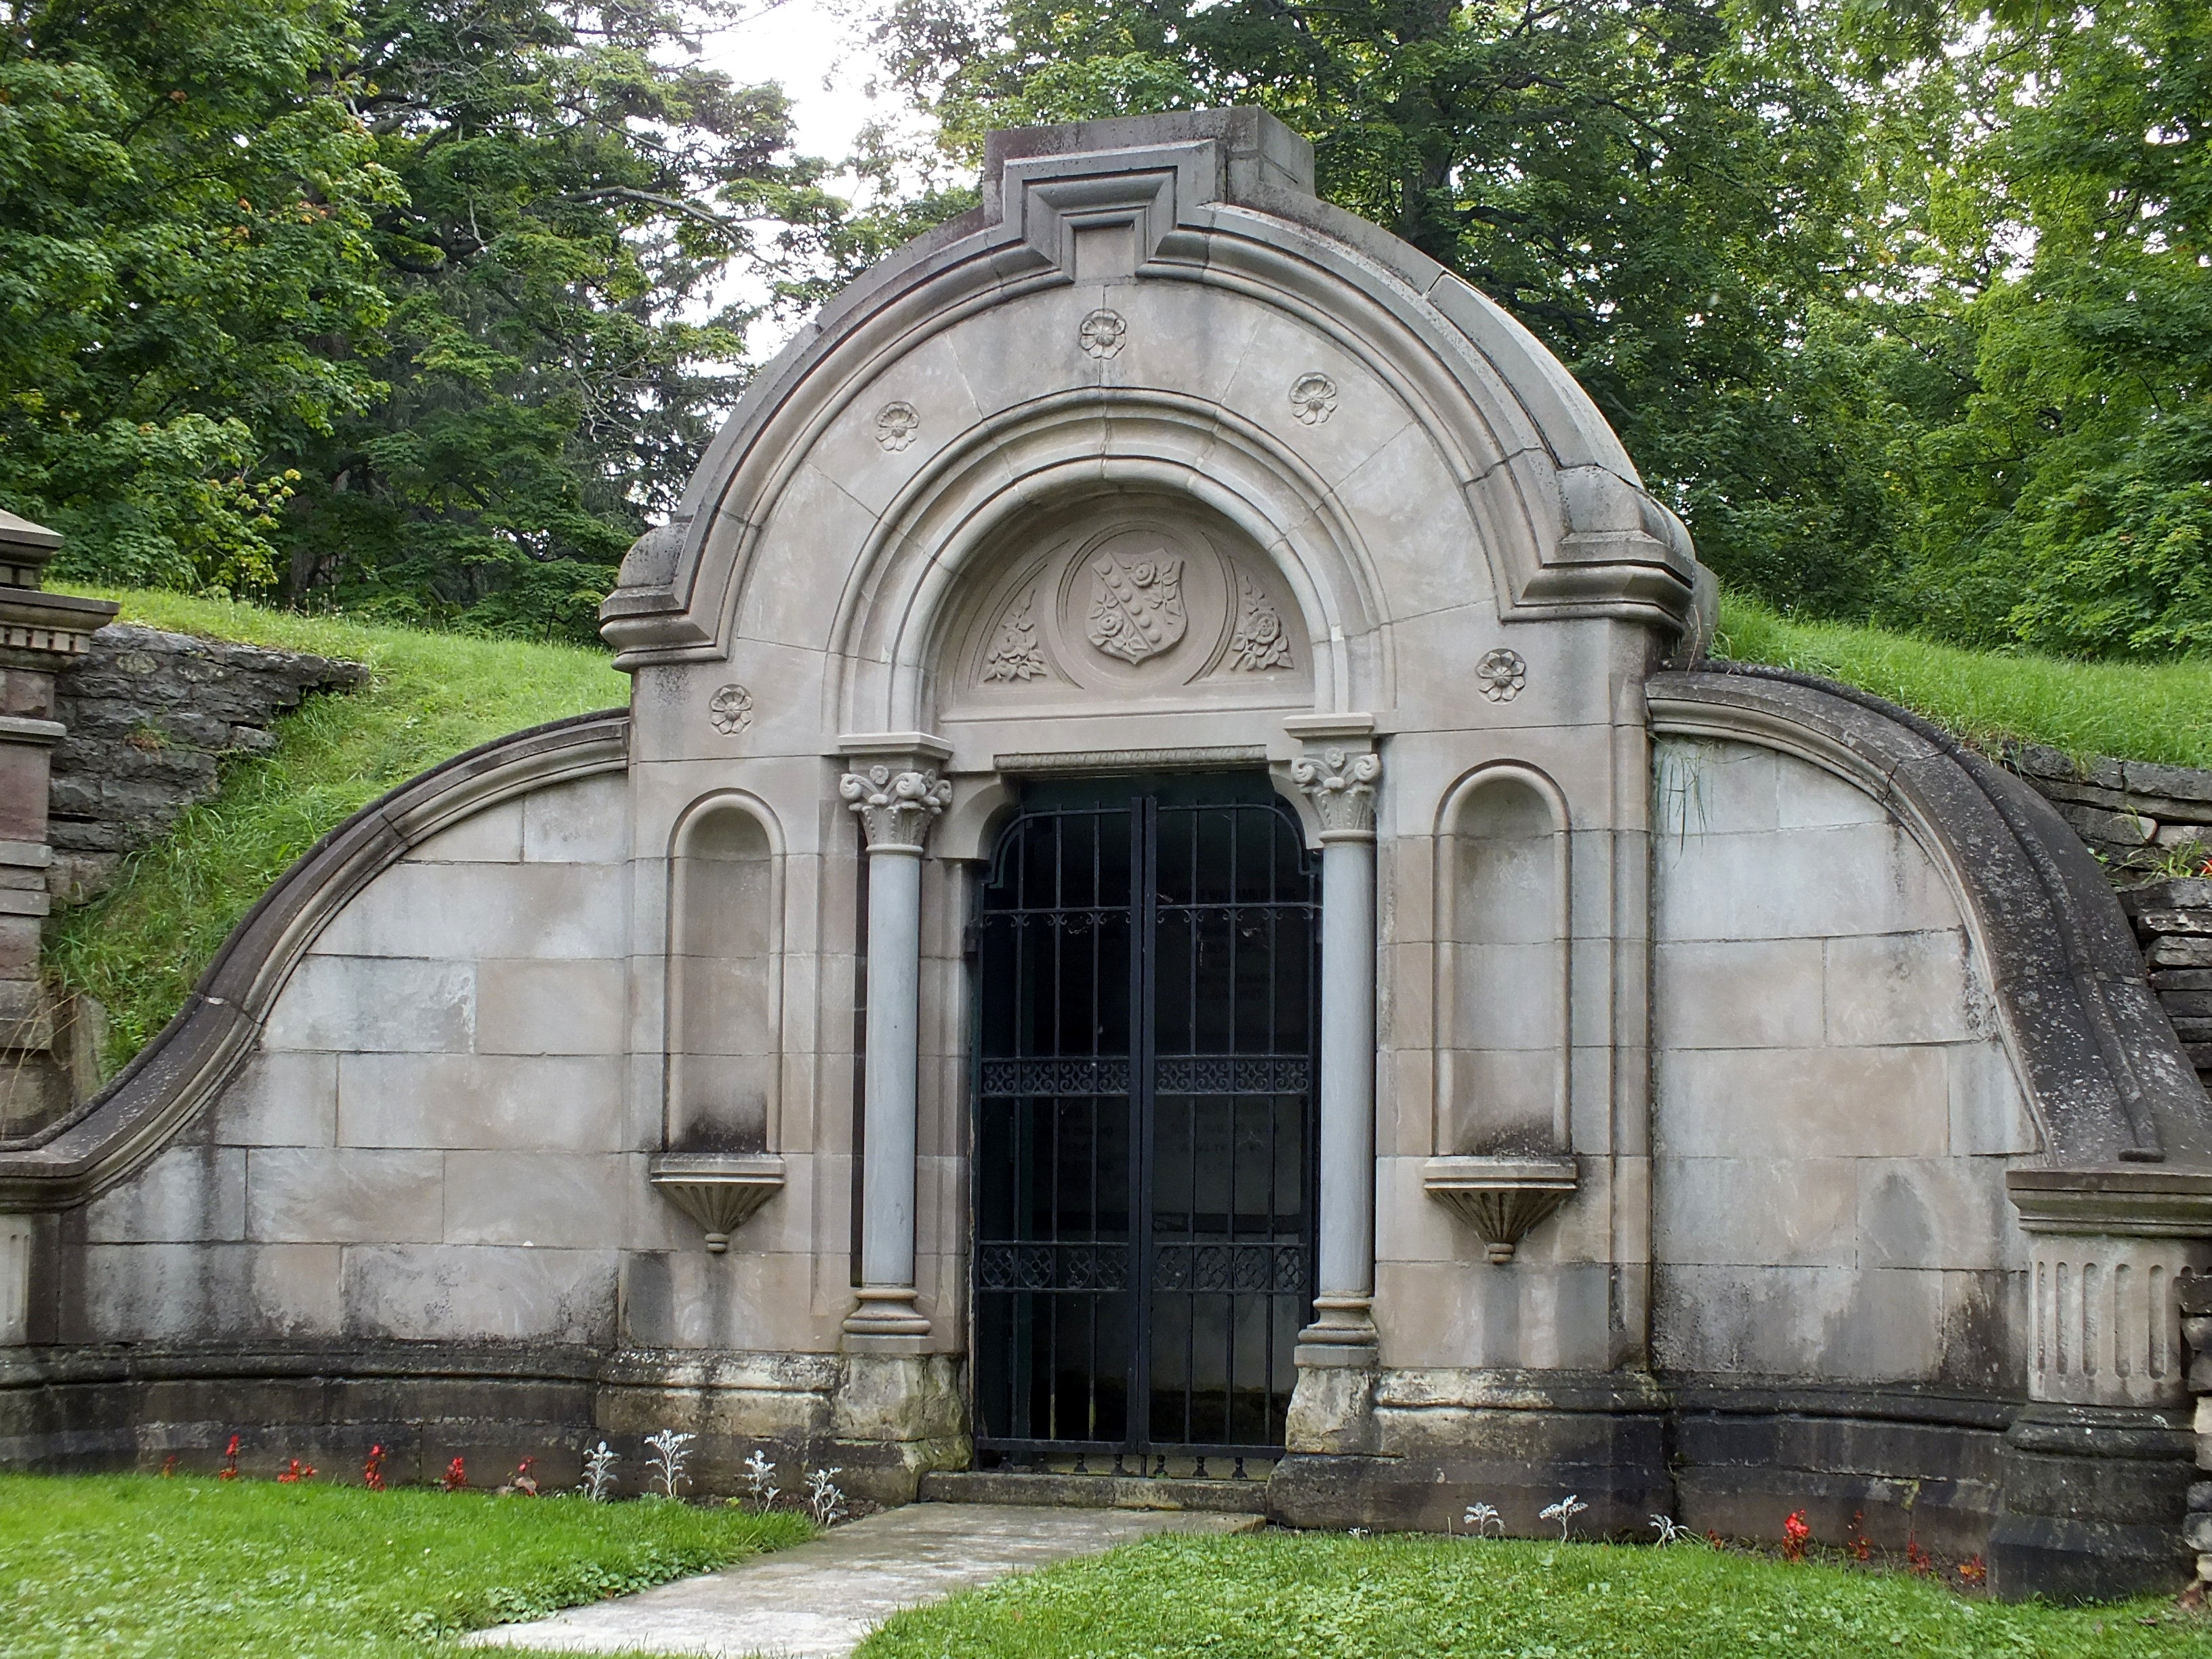
architecture, old, monument, arch, landmark, church, chapel, cemetery, garden, place of worship, grave, monastery, abbey, tomb, estate, ancient history, catacomb